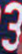
Number: 3